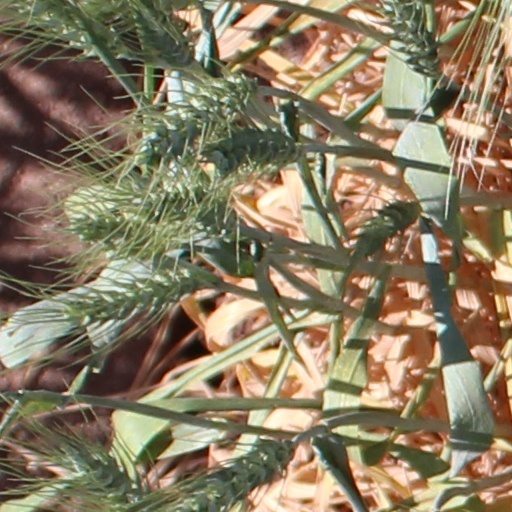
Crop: wheat